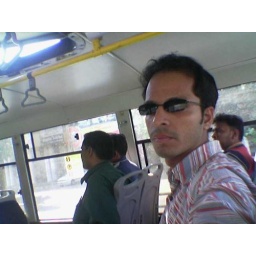
tapan kumar mohanty in DTC low floor bus in new delhi